Samuel R. Watkins

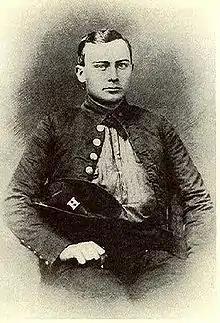
Watkins in uniform, 1861

Samuel Rush Watkins (June 26, 1839 – July 20, 1901) was an American writer and humorist. He fought through the entire American Civil War and saw action in many battles. Today, he is best known for his memoir ""Co. Aytch"" (1882), which recounts his life as a soldier in the 1st Tennessee Infantry Regiment.